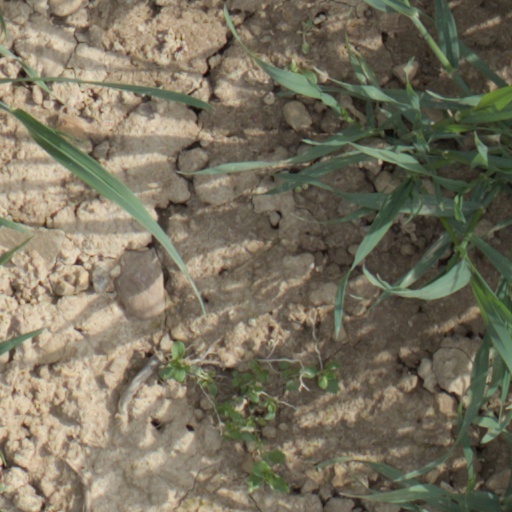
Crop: wheat